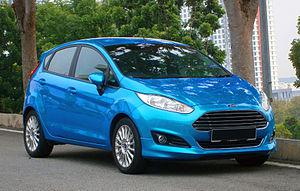
Une citadine polyvalente, est une automobile du segment B, légèrement plus grande et plus puissante qu'une petite citadine mais plus petite qu'une berline compacte. Ces voitures offrent généralement un niveau de confort satisfaisant pour les trajets routiers tout en restant bien adaptées à la circulation urbaine. Cette catégorie est apparue dans les années 1970 avec des modèles d'une longueur de l'ordre de 3,50 m. Aujourd'hui, leur longueur est plutôt de l'ordre de 3,90 m en versions 2 volumes. Le terme de polyvalente est justifié par l'accroissement de la taille moyenne de ce type de véhicule, se rapprochant des compactes. En Amérique du Nord, on parle de sous-compacte. Ces modèles sont les plus populaires dans de nombreux pays d'Europe, France et Italie en tête mais pas en Allemagne ou en Espagne où les compactes sont davantage représentées. Elles ont toutes 5 places.